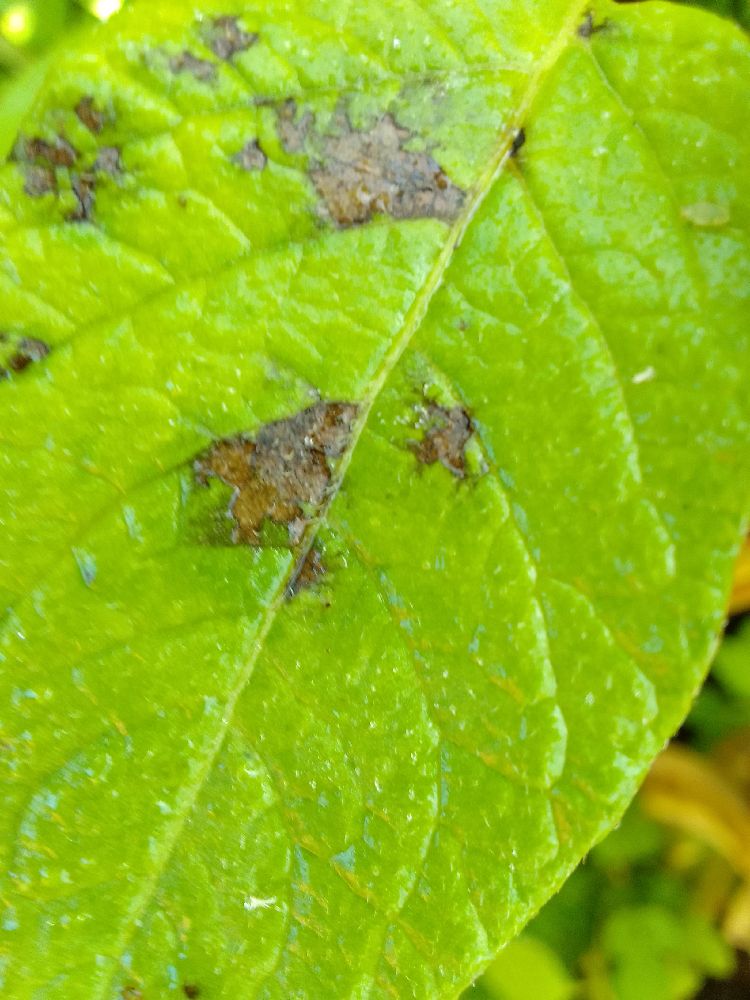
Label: Early blight